Pinnace (ship's boat)

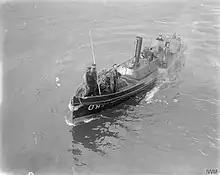
A steam pinnace from HMS "Royal Oak"

With the introduction of steam propulsion came the steam pinnace. Coal burning warships were particularly vulnerable when at anchor, immobile until they could get a head of steam. Steam pinnaces were designed to be small enough to be carried by the capital ships they were allocated to and in addition to other duties were armed to act as picket boats. The Royal Navy pinnace "Steam Pinnace 199" is preserved at Portsmouth Historic Dockyard.